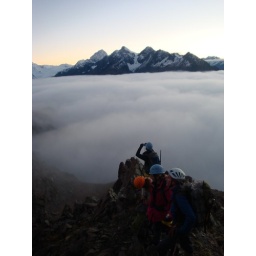
Predawn on day 3 the valleys below were filled with cloud, but we had blue sky above.